American River Grange Hall No. 172

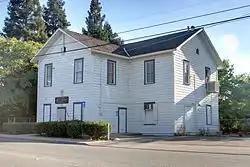

The American River Grange Hall in Rancho Cordova, California, is an 1882 wooden Grange Hall building. The American River Grange was incorporated in January 1873 and met in Fifteen Mile House until having this building built.